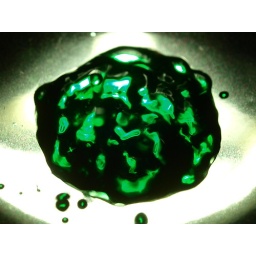
This is a water drop with green dye in it placed on a speaker.